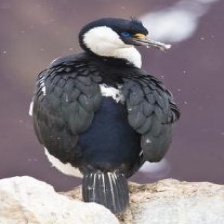
Species: IMPERIAL SHAQ
Scientific name: LEUCOCARBO ATRICEPS